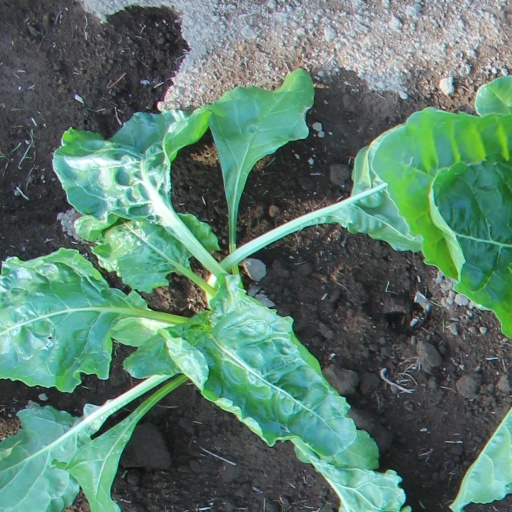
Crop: sugar beet